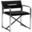
Label: chair